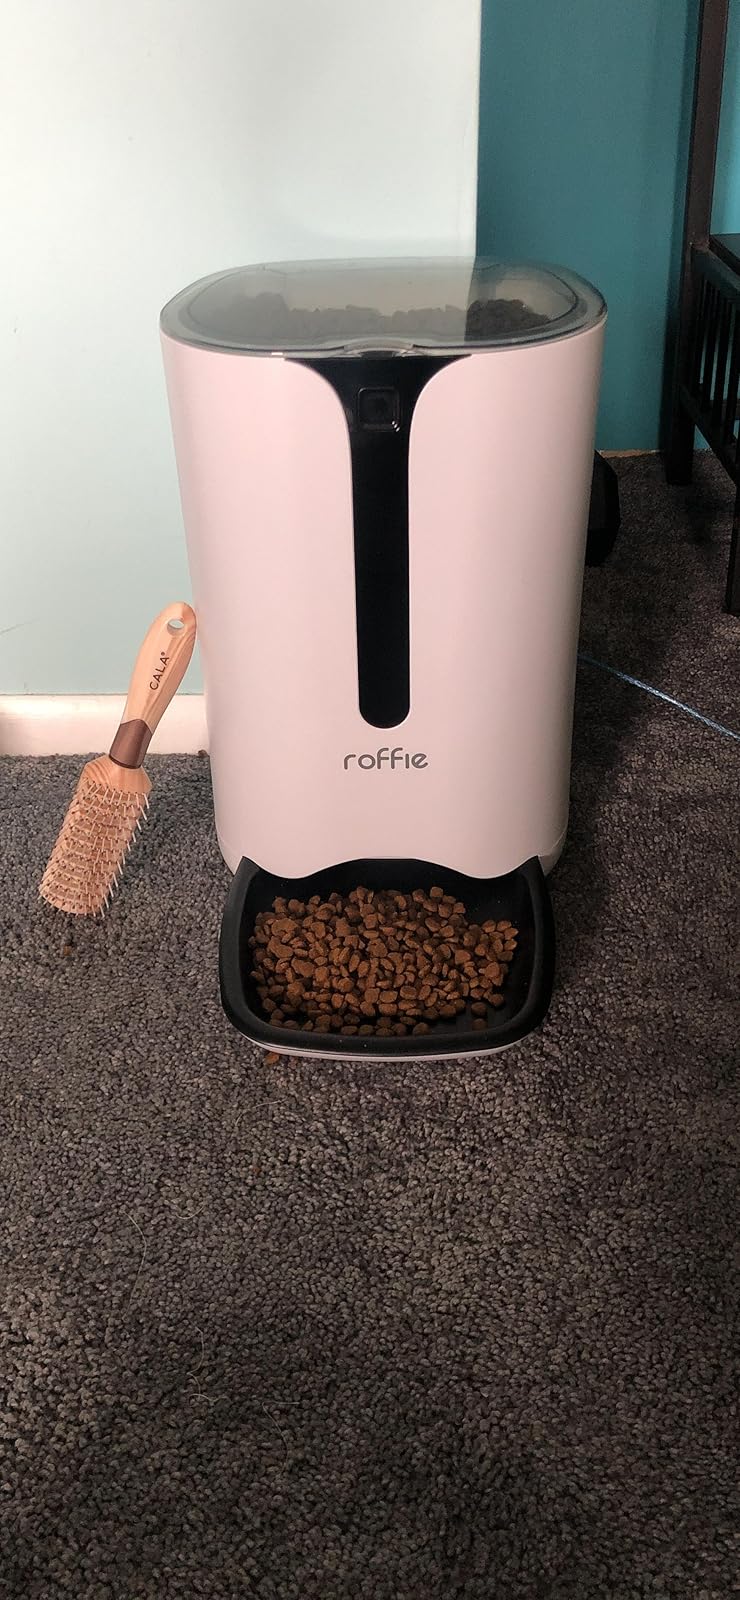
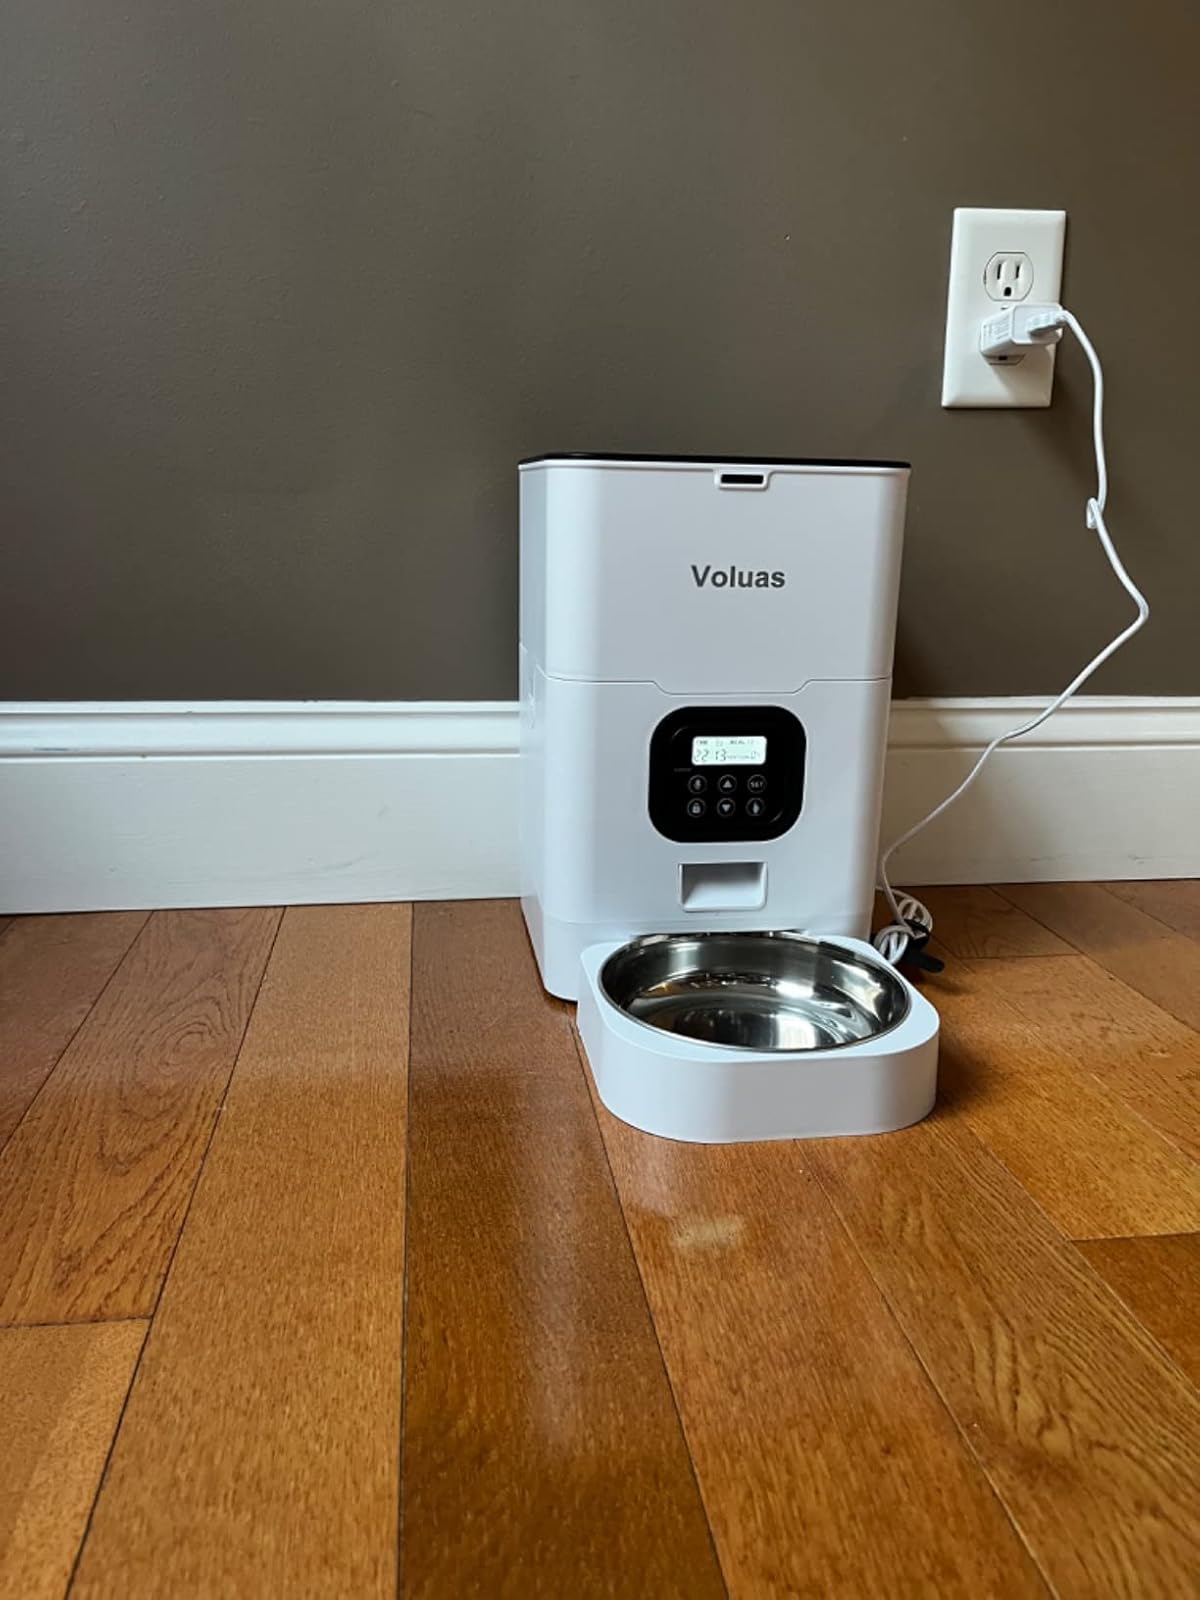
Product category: items_feeder
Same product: no